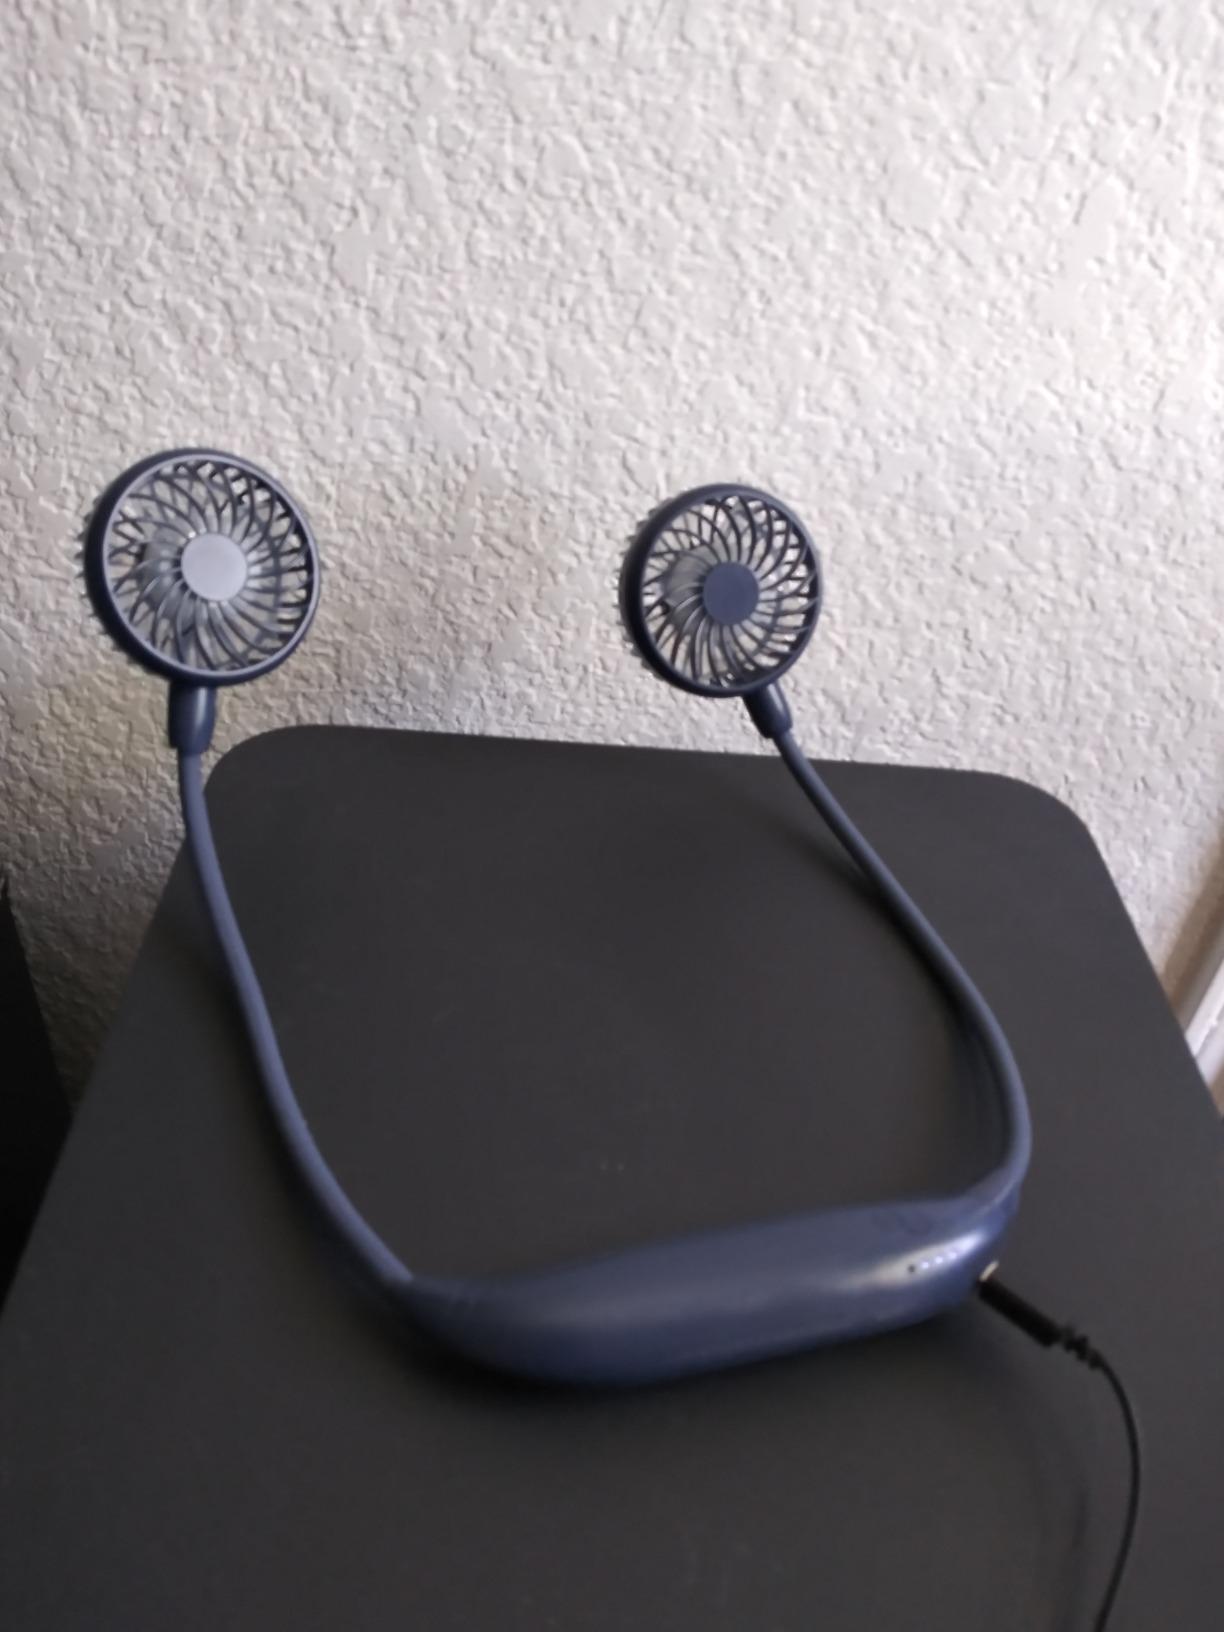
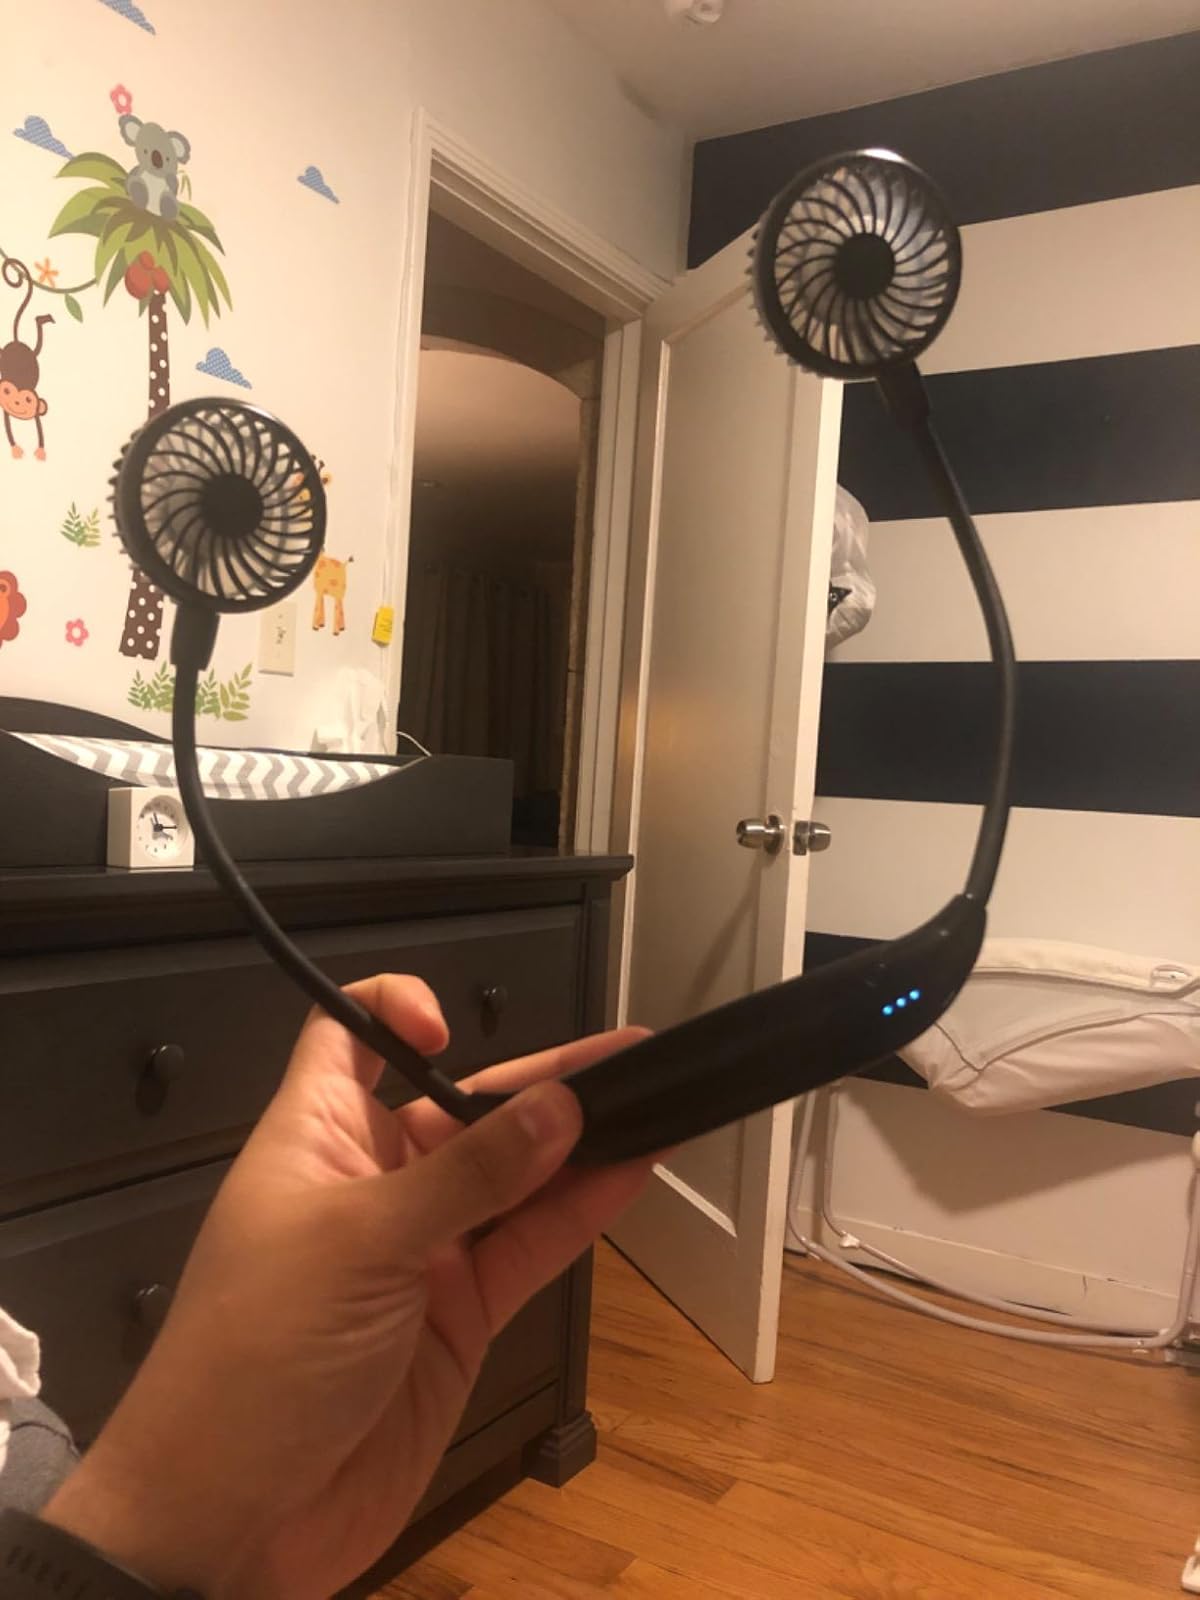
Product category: fan
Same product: no